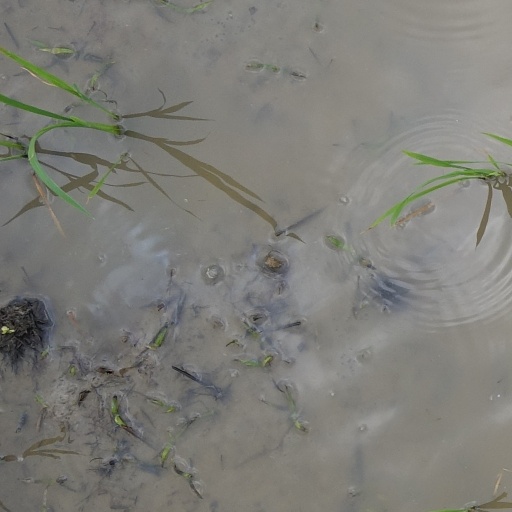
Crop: rice